Kerfot

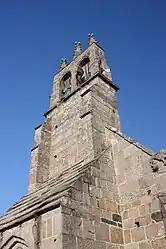
The church of Kerfot

Kerfot is a commune in the Côtes-d'Armor department of Brittany in northwestern France.